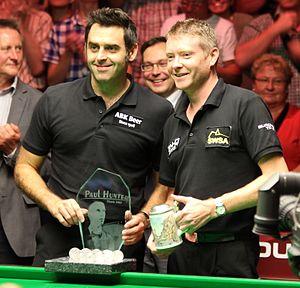
Gerard Greene, né le 12 novembre 1973 dans le Kent en Angleterre, est un joueur professionnel de snooker qui vit en Irlande du Nord. Bien que né et résidant en Angleterre, il a toujours représenté l'Irlande du Nord en compétition, le pays de ses parents, originaires de Belfast.